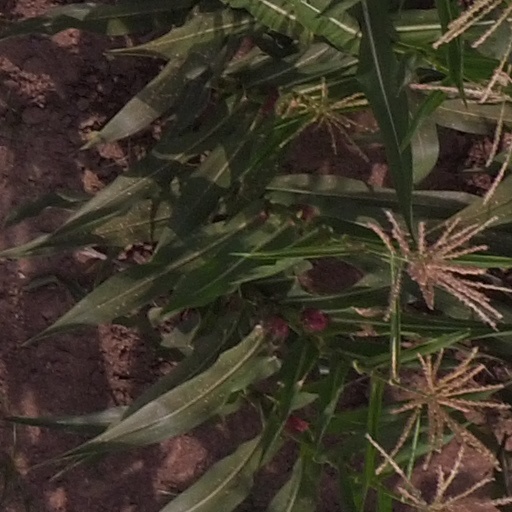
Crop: maize; corn